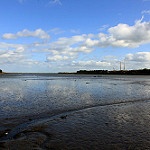
Label: sea